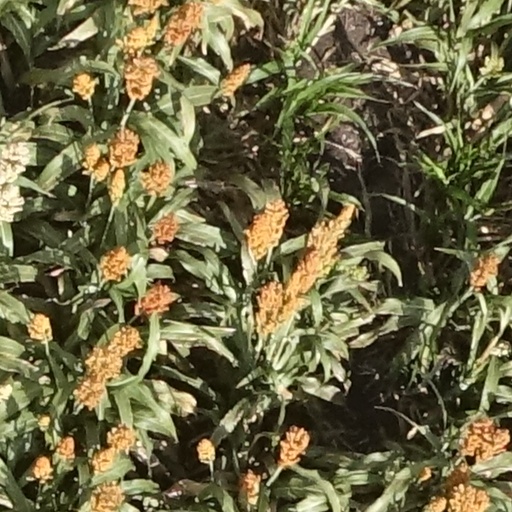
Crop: sorghum